Biogeography

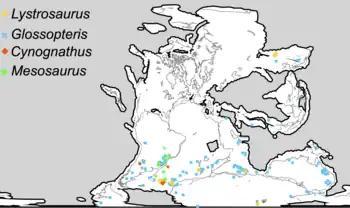
Distribution of four Permian and Triassic fossil groups used as biogeographic evidence for continental drift, and land bridging

The publication of "The Theory of Island Biogeography" by Robert MacArthur and E.O. Wilson in 1967 showed that the species richness of an area could be predicted in terms of such factors as habitat area, immigration rate and extinction rate. This added to the long-standing interest in island biogeography. The application of island biogeography theory to habitat fragments spurred the development of the fields of conservation biology and landscape ecology.